Specialist schools in the United Kingdom

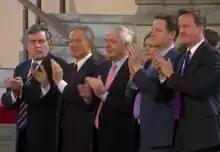
Specialist schools have been introduced under the following prime ministers. From left to right: Gordon Brown, Tony Blair, John Major, Nick Clegg (deputy) and David Cameron.

The government's Music and Dance Scheme designates nine independent boarding schools throughout England and Scotland as specialist music and dance schools. These schools provide A-Levels and Highers and also offer day places. The nine specialist schools are: